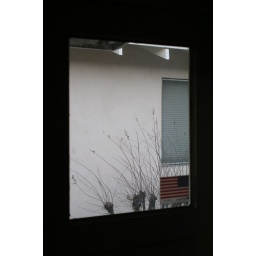
stuff outside framed by the back door window